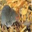
Label: shrew